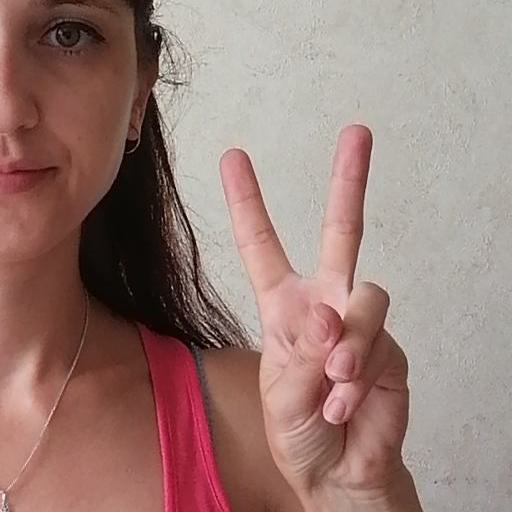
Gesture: peace